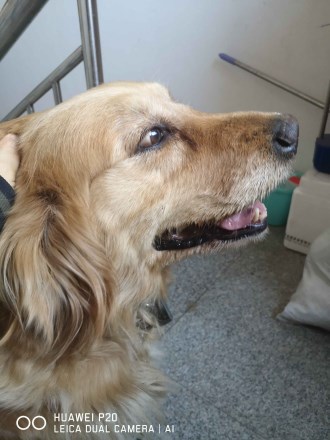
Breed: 5355-n000126-golden_retriever